Jessica Harp

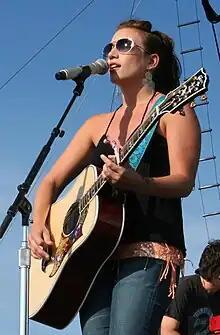
Harp performing as part of The Wreckers in 2007

Jessica Leigh Harp (born February 3, 1982) is an American songwriter and former country artist from Kansas City, Missouri. Between 2005 and 2007, Harp and Michelle Branch recorded and performed as The Wreckers, a duo that topped the country charts in 2006 with the Grammy-nominated "Leave the Pieces". After The Wreckers disbanded, Harp began a solo career on Warner Bros. Records, the same label to which The Wreckers were signed. Her solo second album single, "Boy Like Me", debuted in March 2009 and was a top 30 hit on the U.S. "Billboard" Hot Country Songs chart. It was followed by her second album, "A Woman Needs", in March 2010.